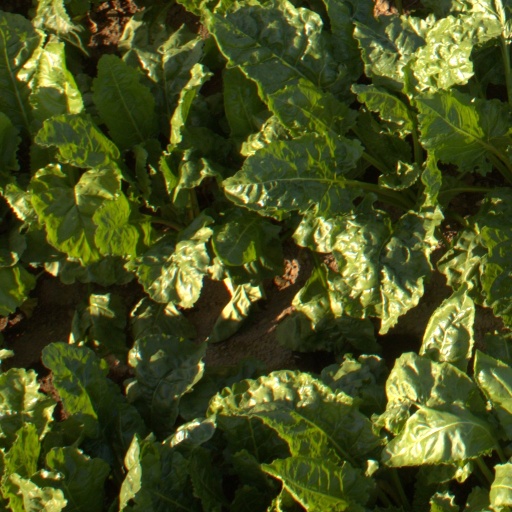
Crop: sugar beet